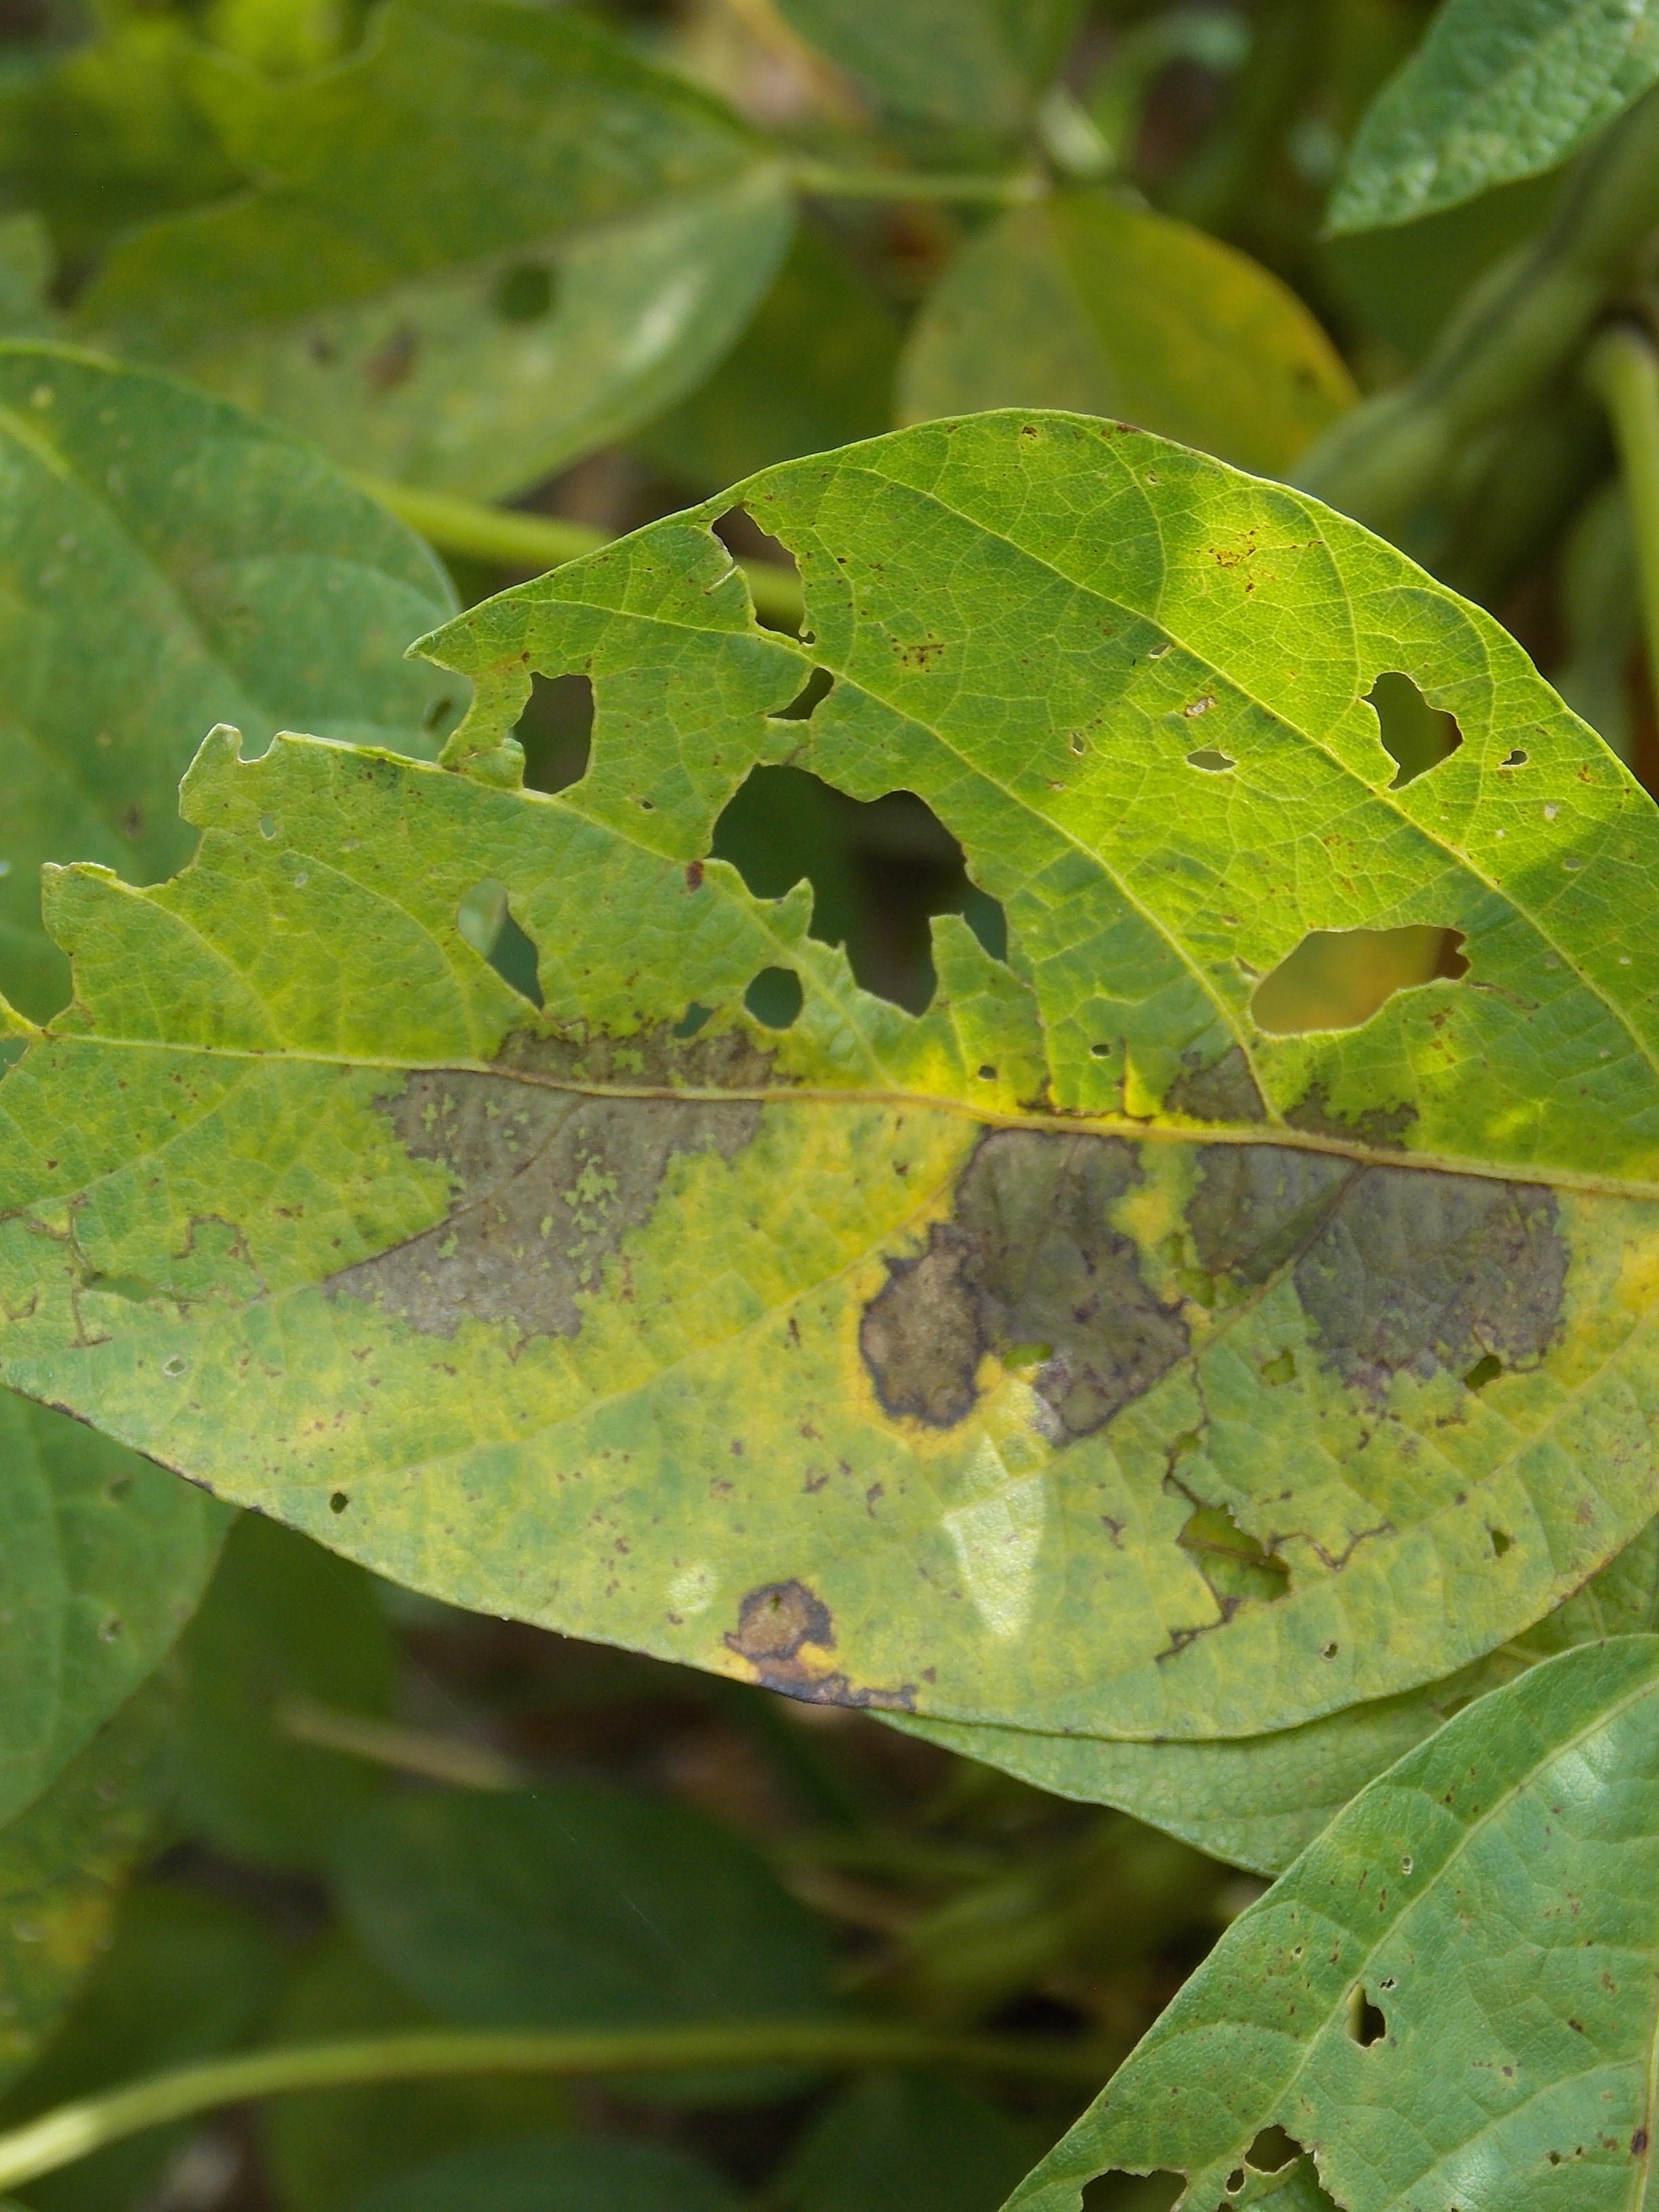
Label: Disease